James Caldwell Prestwich

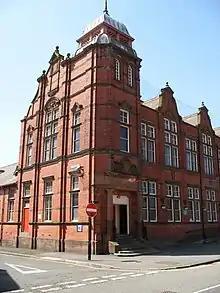
The old Leigh Technical College in redbrick designed by J. C. Prestwich

Prestwich was born in Atherton, Lancashire, and educated at Leigh and Nantwich Grammar Schools.